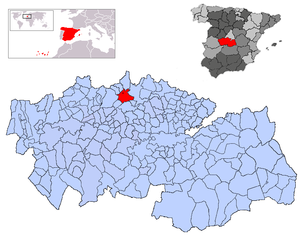
Escalona est une commune d'Espagne de la province de Tolède dans la communauté autonome de Castille-La Manche.